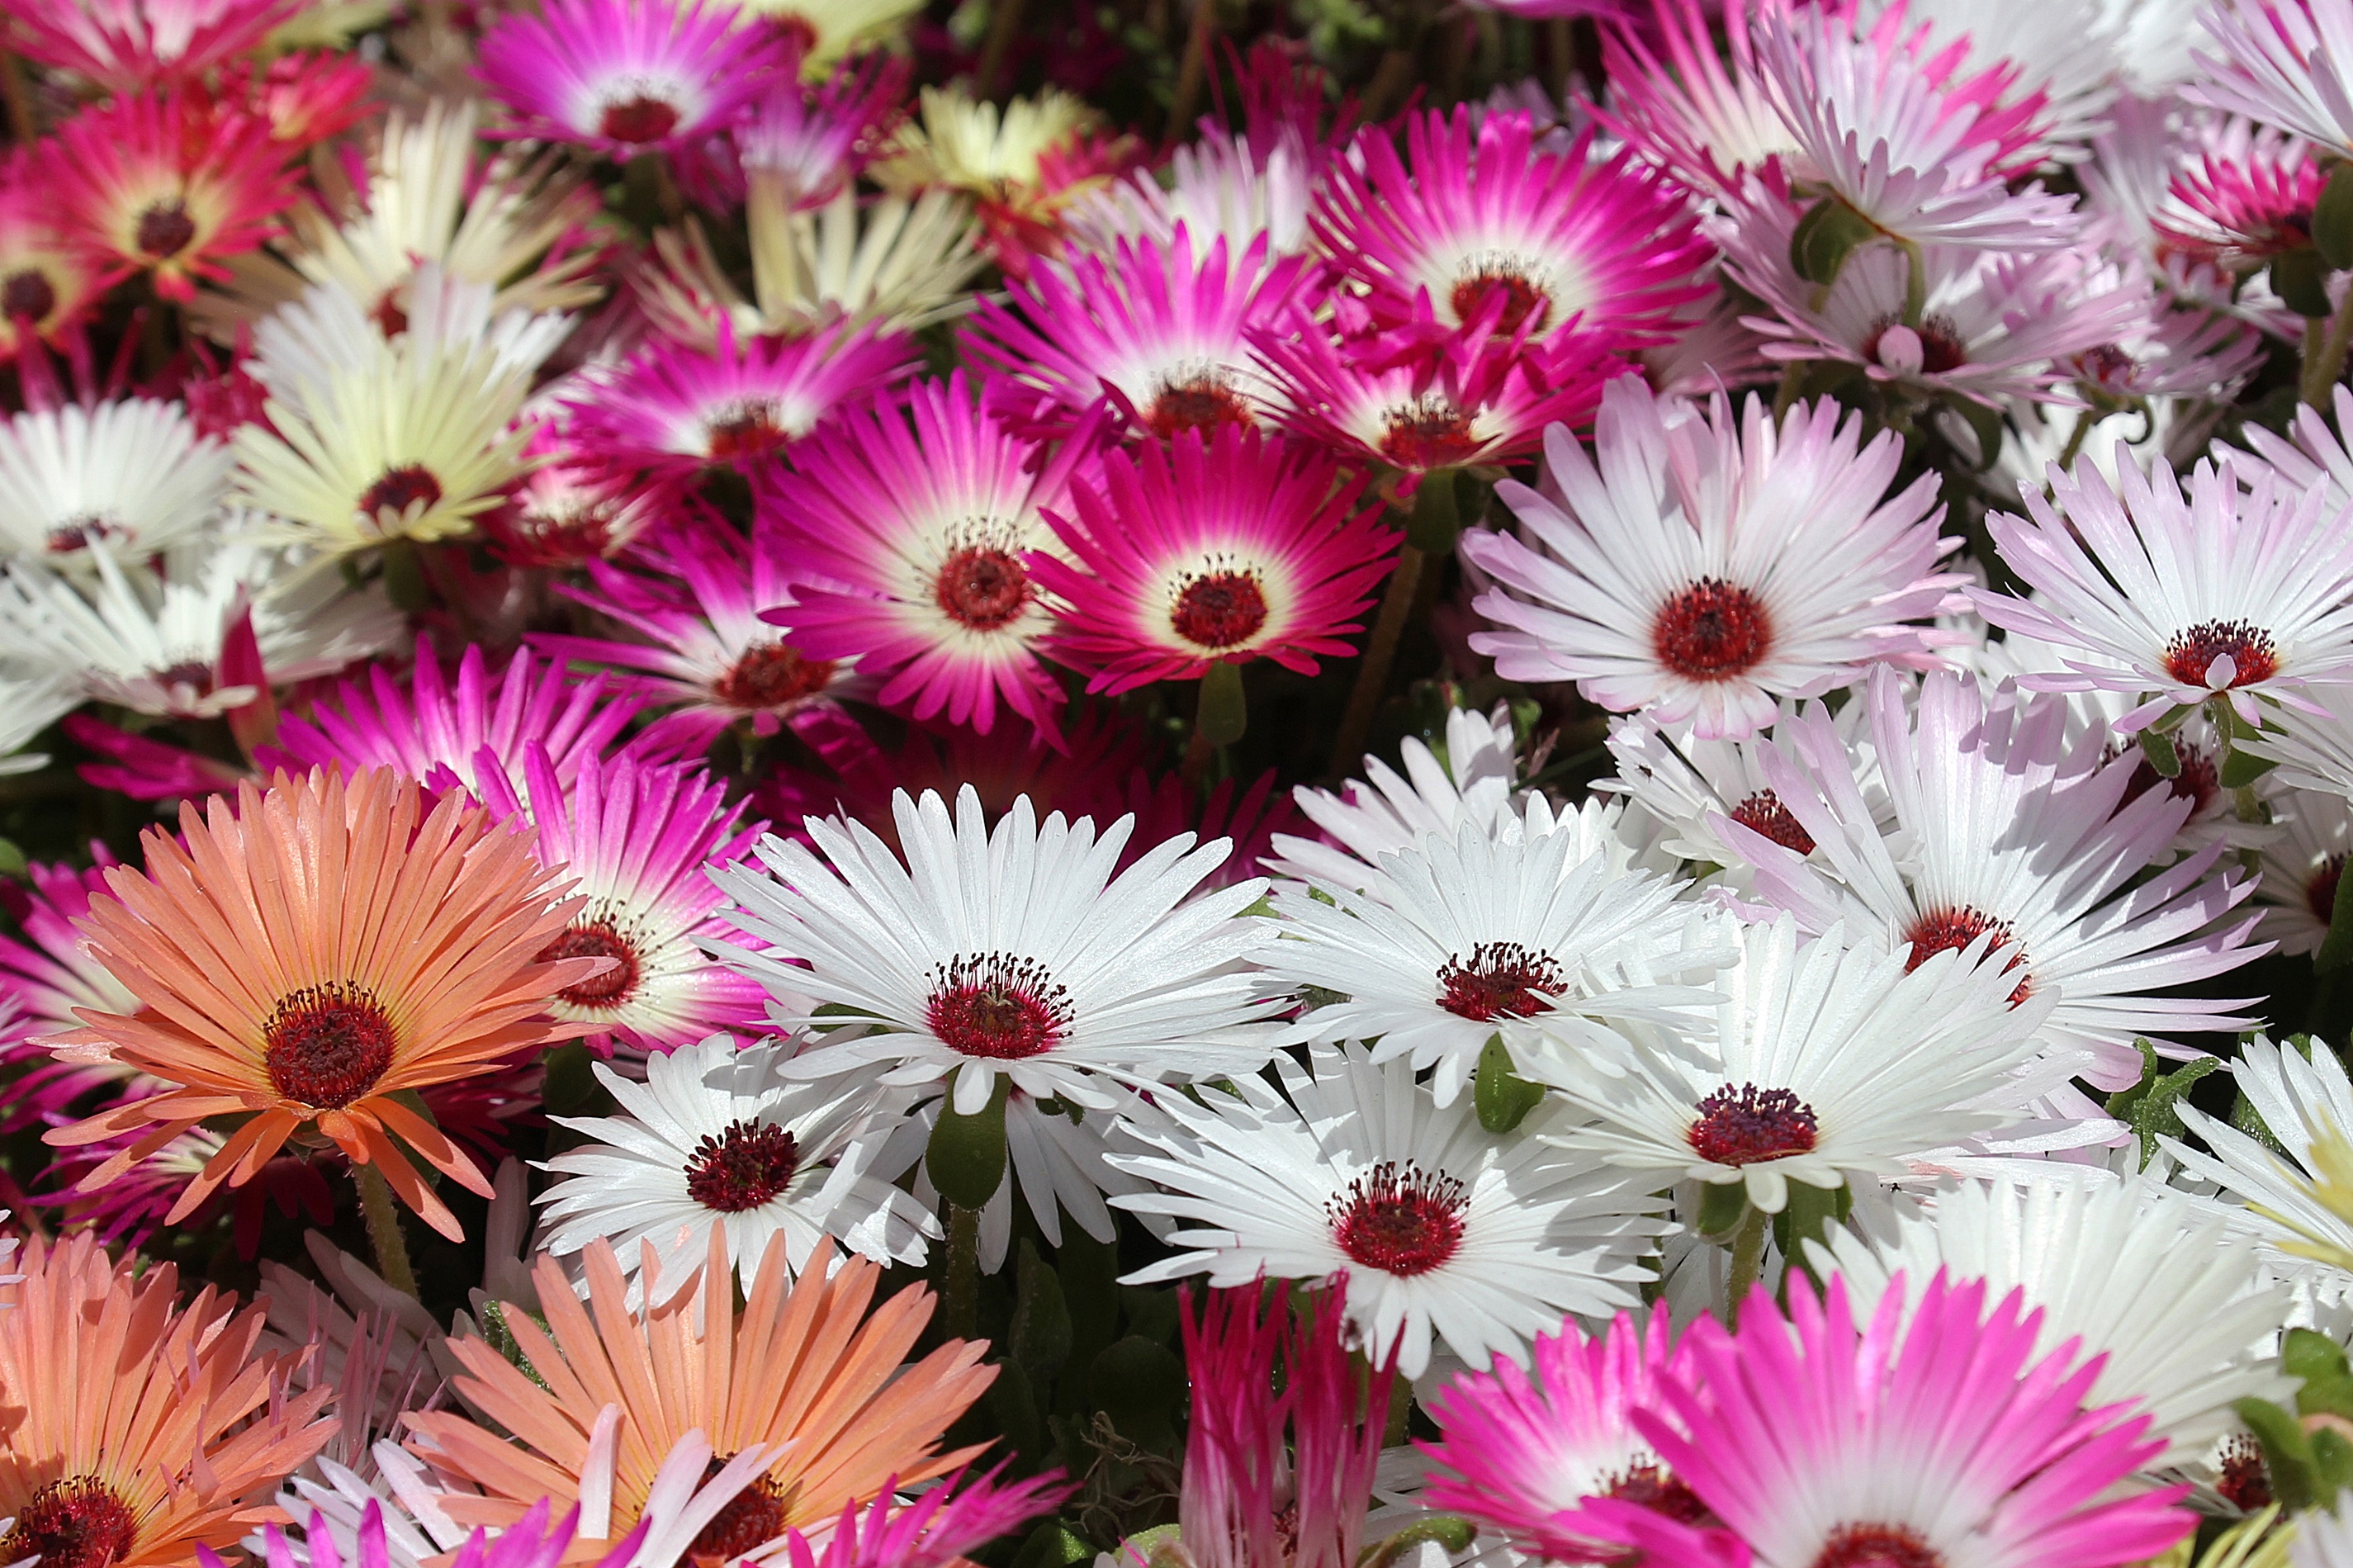
nature, blossom, plant, flower, petal, bloom, summer, floral, daisy, natural, botany, blooming, colorful, garden, flora, flower bed, pigface, gardening, aster, daisies, vibrant, floristry, macro photography, flowering plant, daisy family, ice plant, livingstone, annual plant, livingstone daisy, land plant, chrysanths, ice plant family, dorotheanthus bellidiformis, karkalla